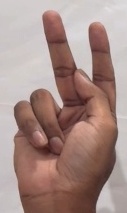
ASL sign: K